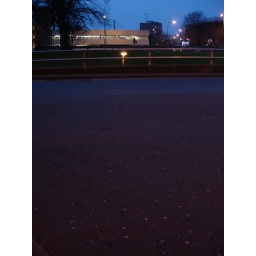
greyfriars bus station, northampton. looking towards rat hill. mayorhold car park in back.